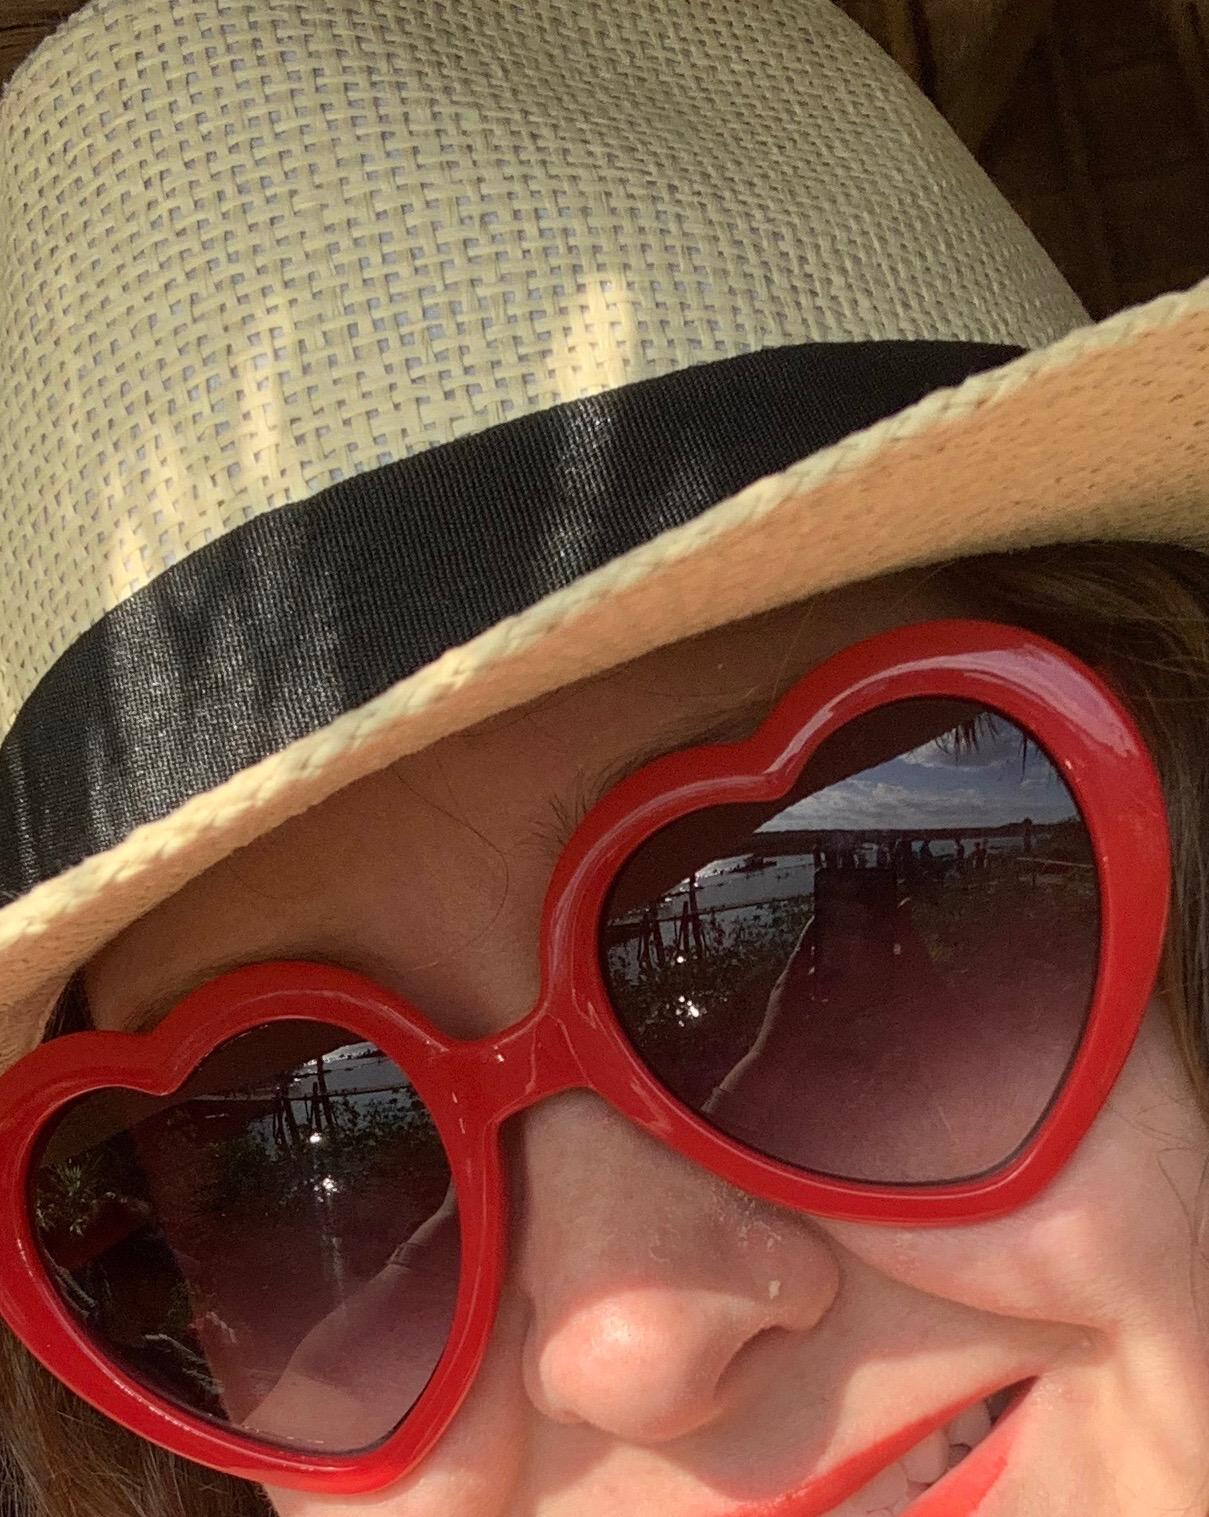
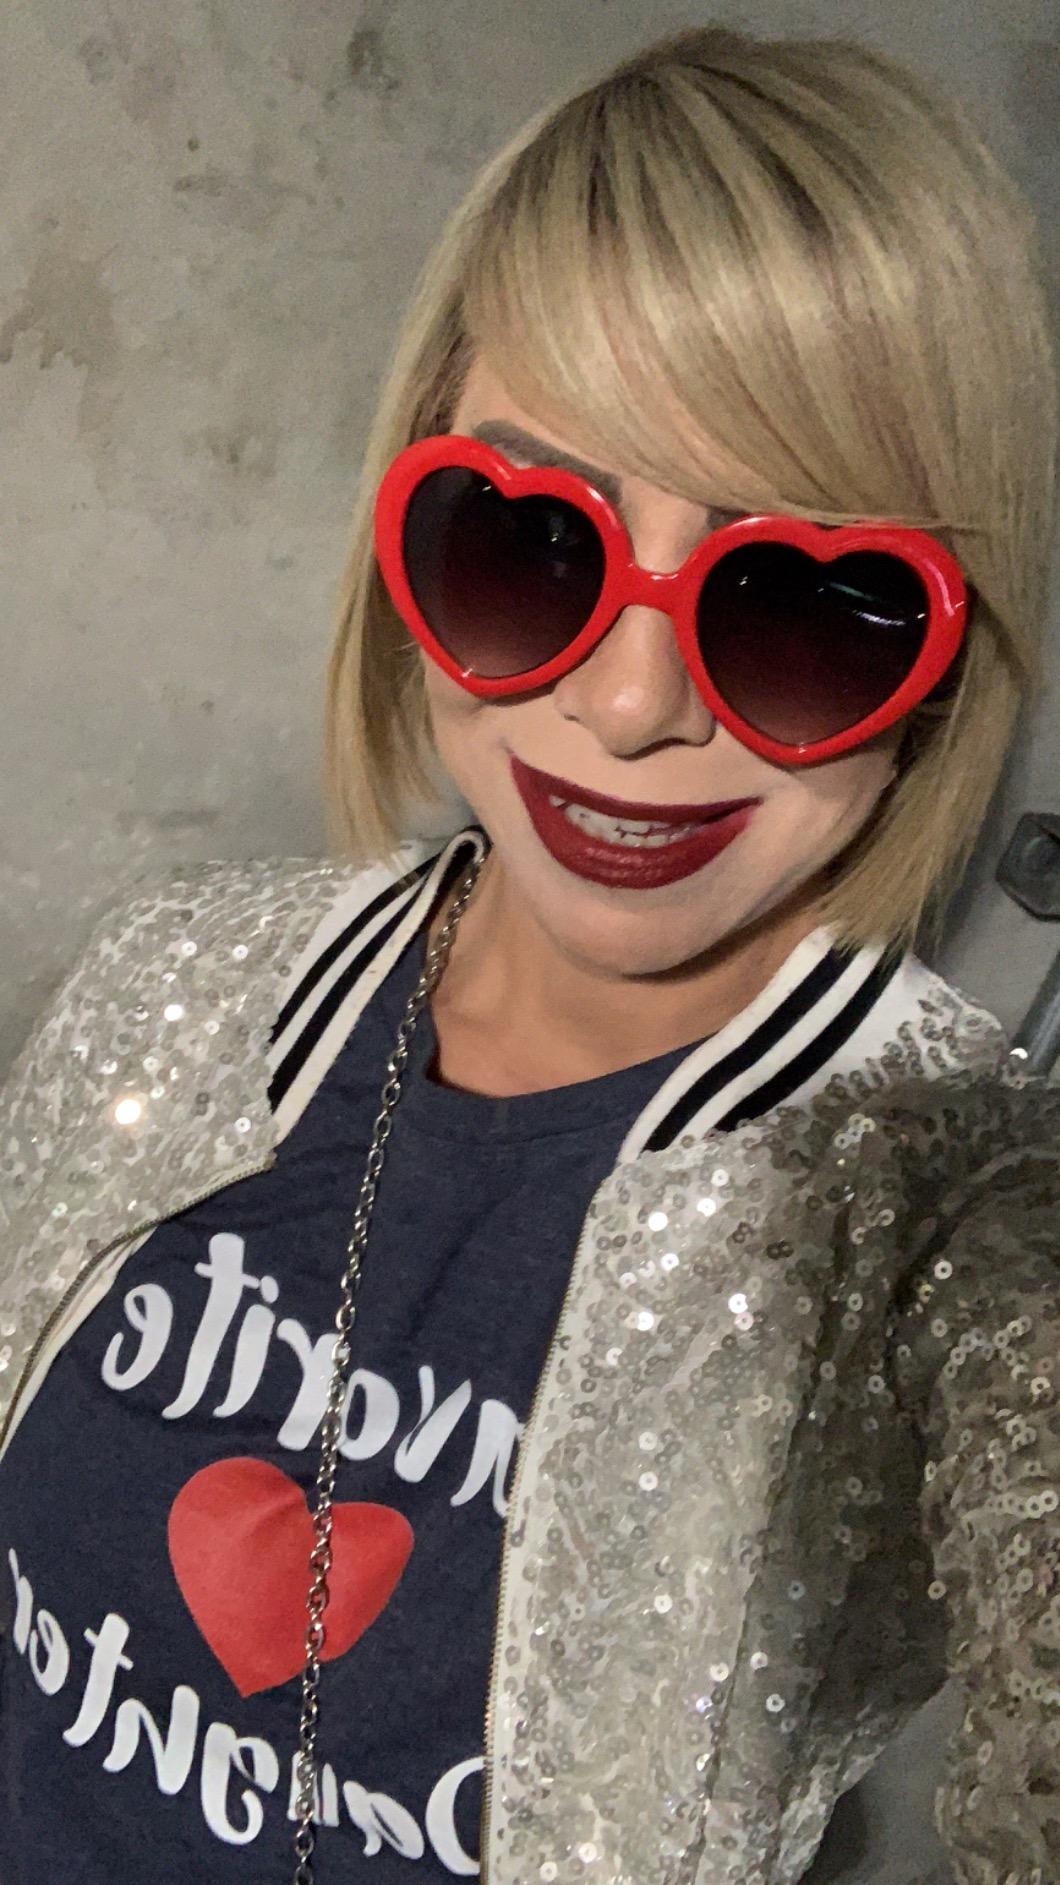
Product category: accessories_sunglasses
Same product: yes